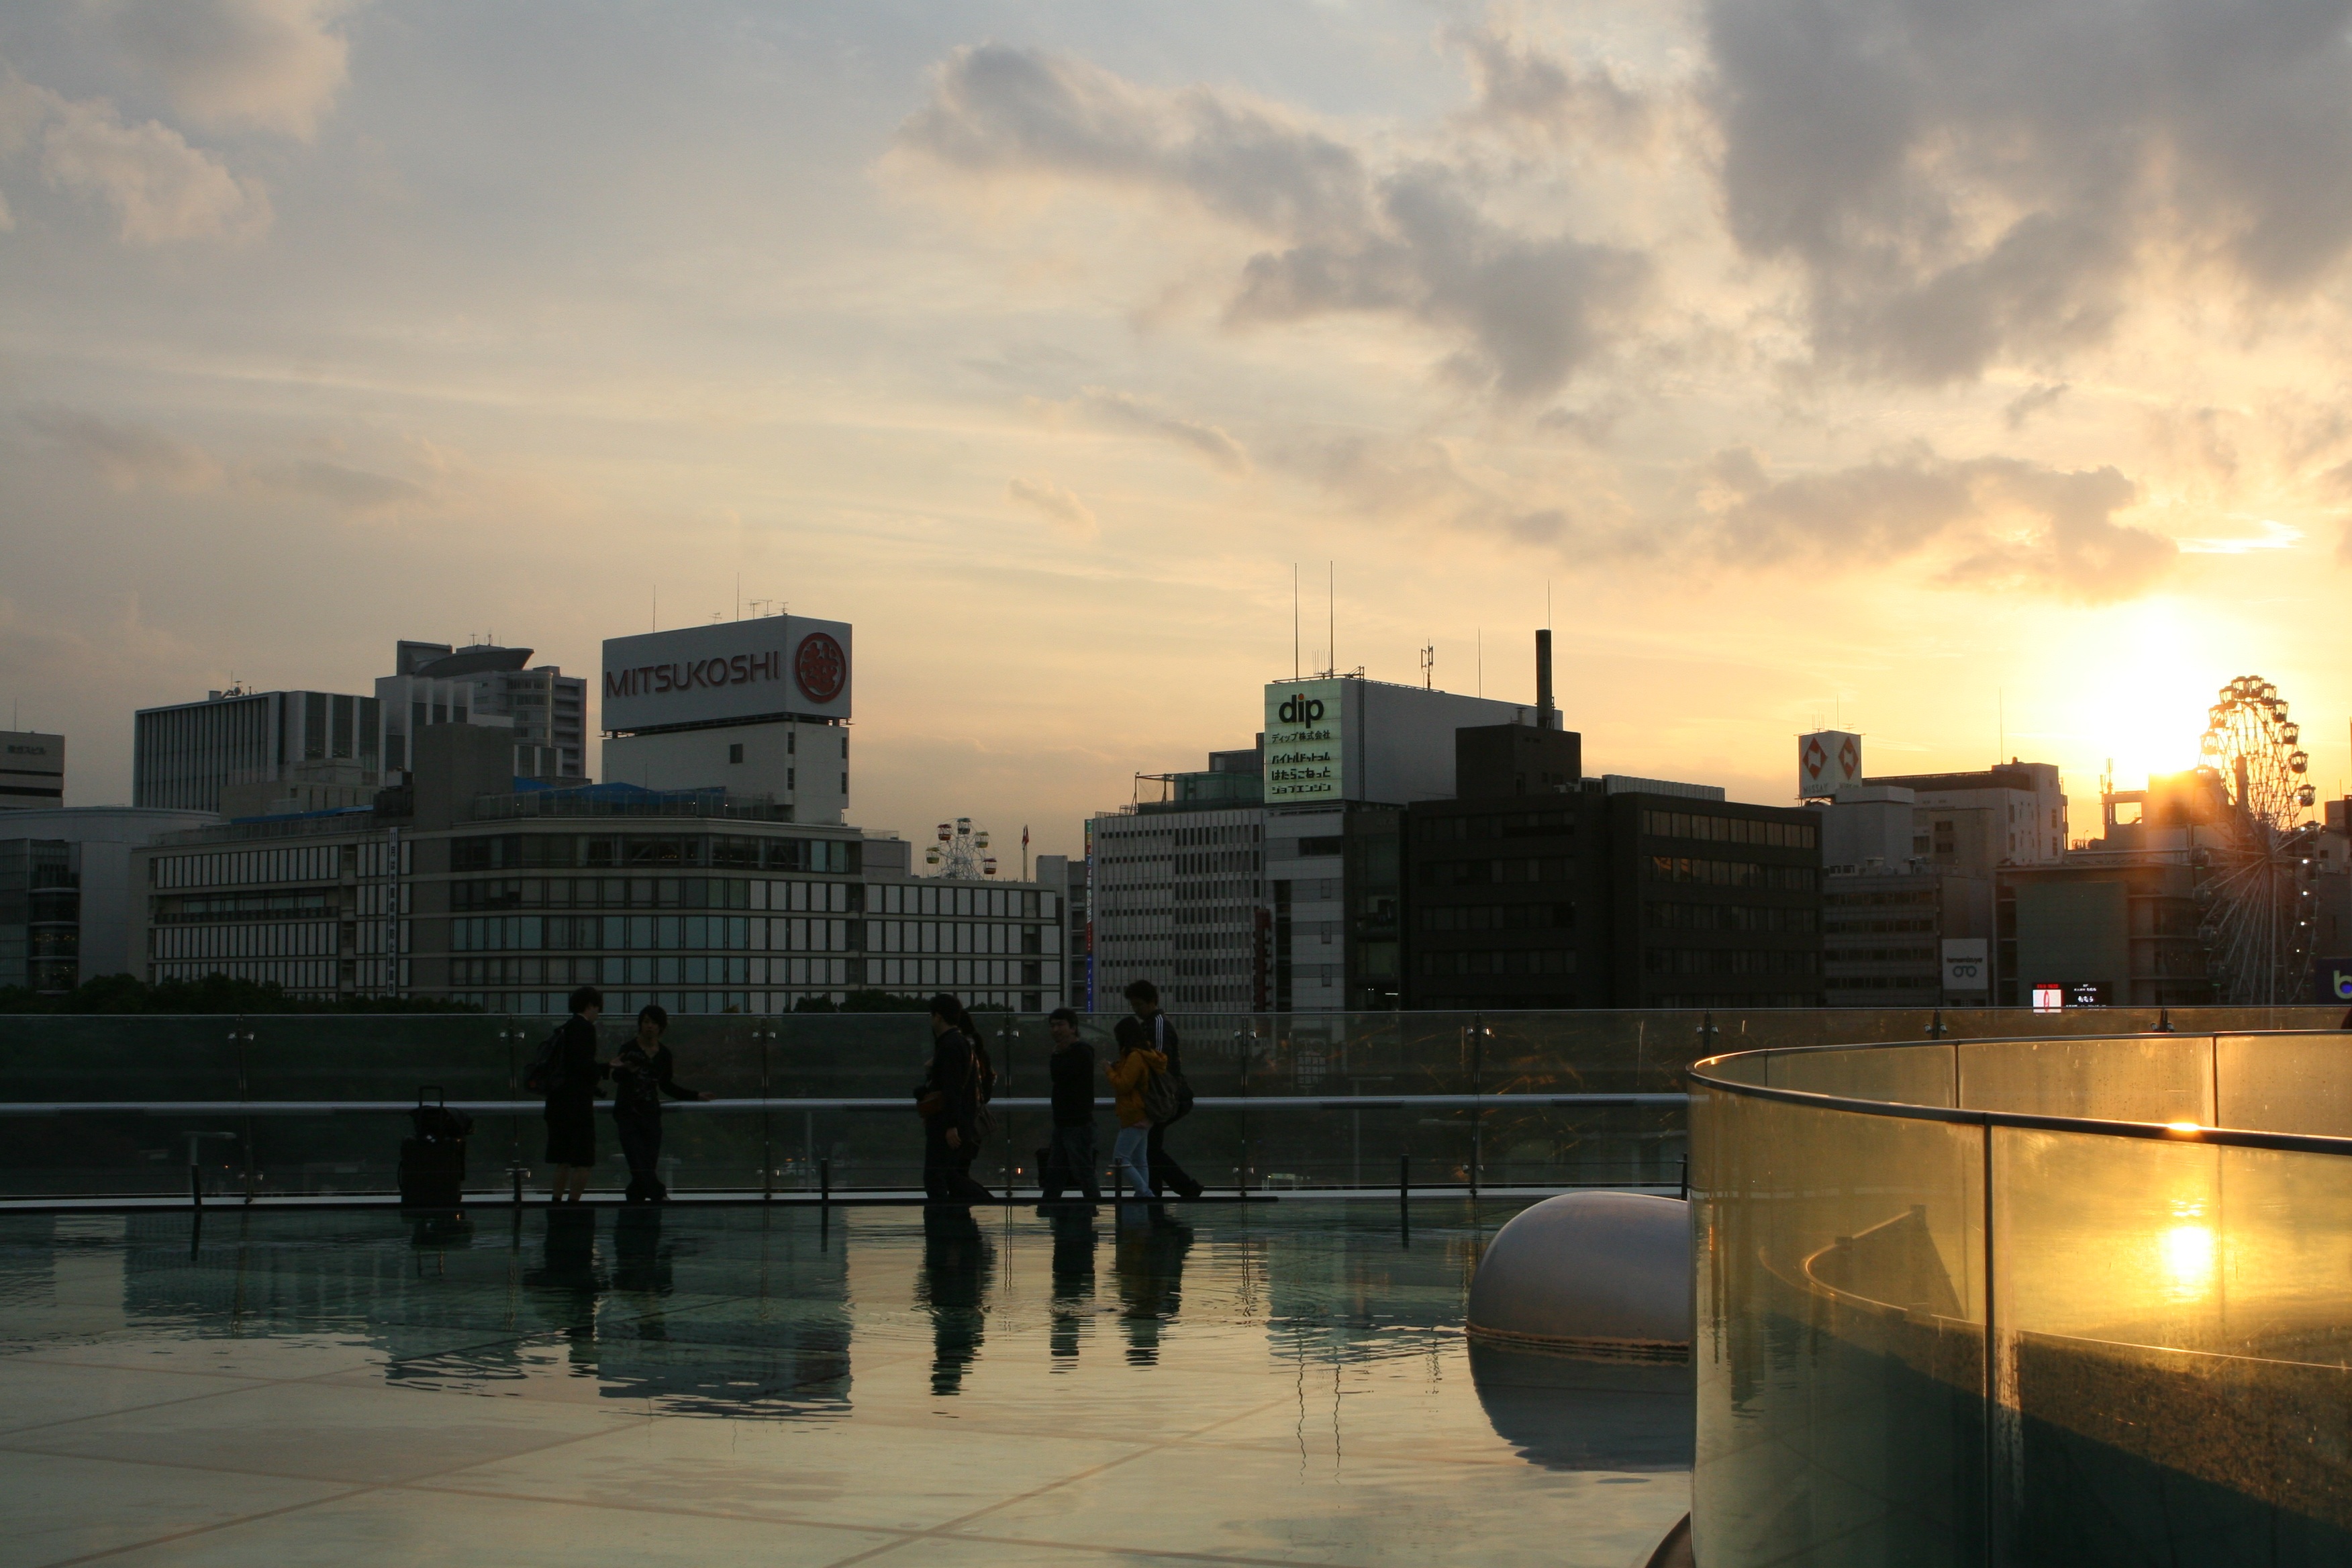
light, cloud, architecture, sky, sunrise, sunset, skyline, night, sunlight, morning, dawn, city, skyscraper, cityscape, downtown, dusk, evening, reflection, japan, shape, nagoya, urban area, human settlement